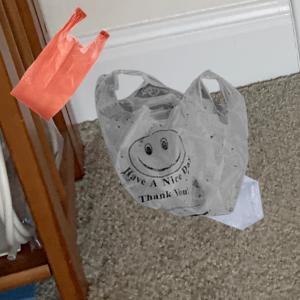
Label: plasticbags